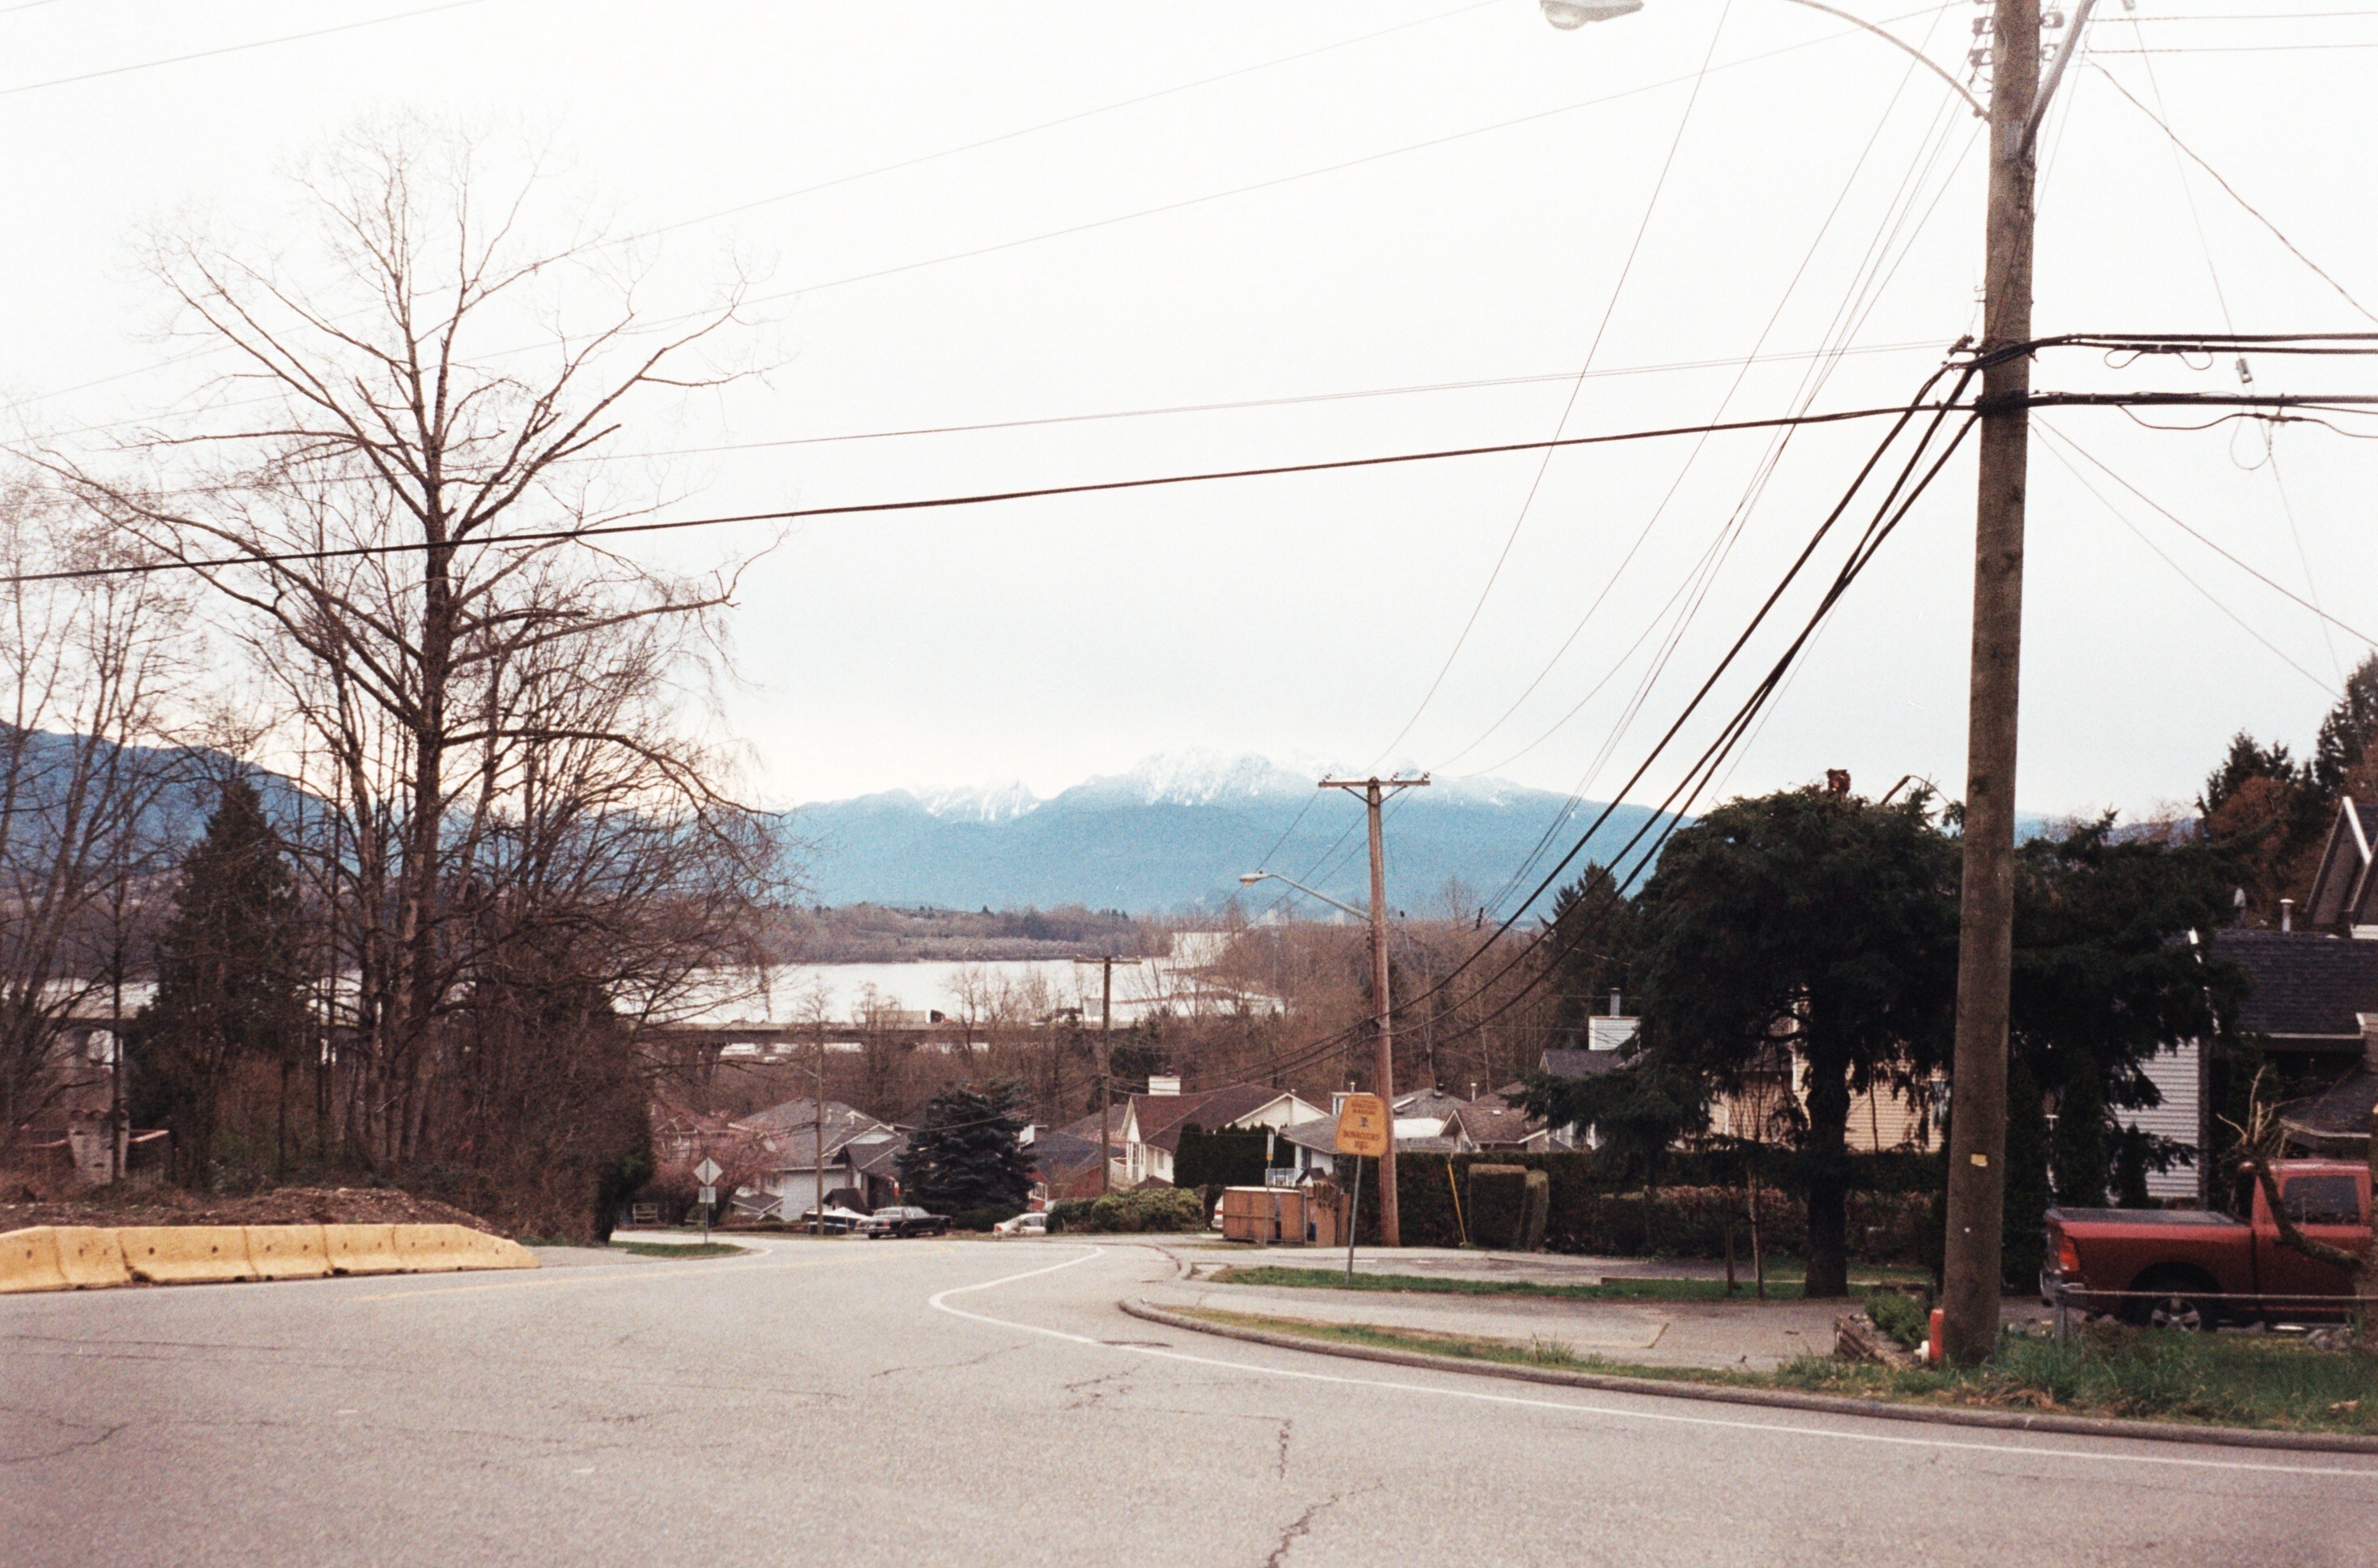
mountain, road, bridge, street, town, city, river, downtown, transport, suburb, vehicle, lighting, downhill, lomo, kodakgold200, smena8m, surreybc, neighbourhood, residential area